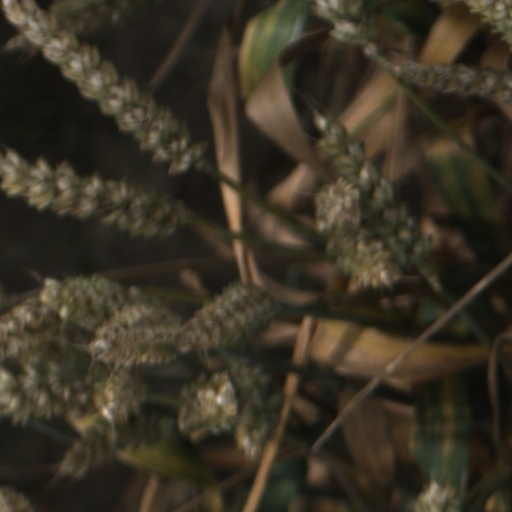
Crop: wheat